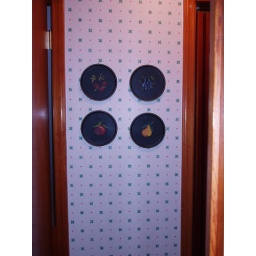
plates on wall near kitchen